Transoxiana

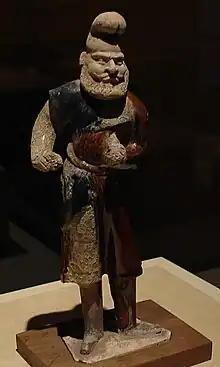
A Chinese "sancai" ceramic statuette depicting a Sogdian stableman, dated to the Tang dynasty (618–907)

The name Transoxiana stuck in Western consciousness because of the exploits of Alexander the Great, who extended Greek culture into the region with his invasion in the 4th century BCE. Alexander's successors would go on to found the Greco-Bactrian Kingdom, ushering in a distinct Greek cultural presence within Transoxiana that existed for over two hundred years. The city of Ai-Khanoum on the Oxus in northern Afghanistan remains the only Graeco-Bactrian city found and extensively excavated.